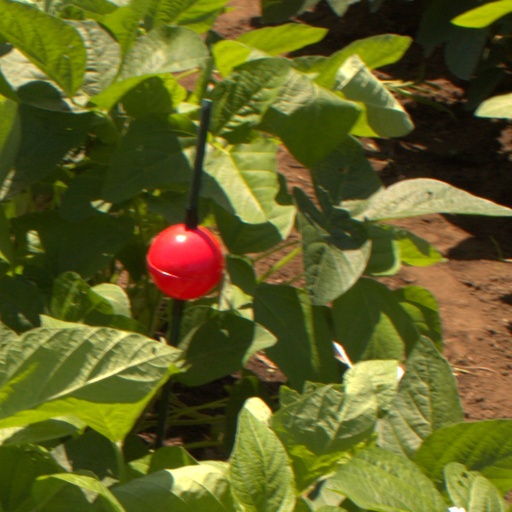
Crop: soybean